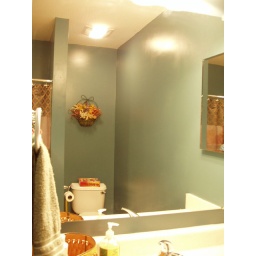
Looking into the mirror you can see the toilet in its little alcove.